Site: brandenburg
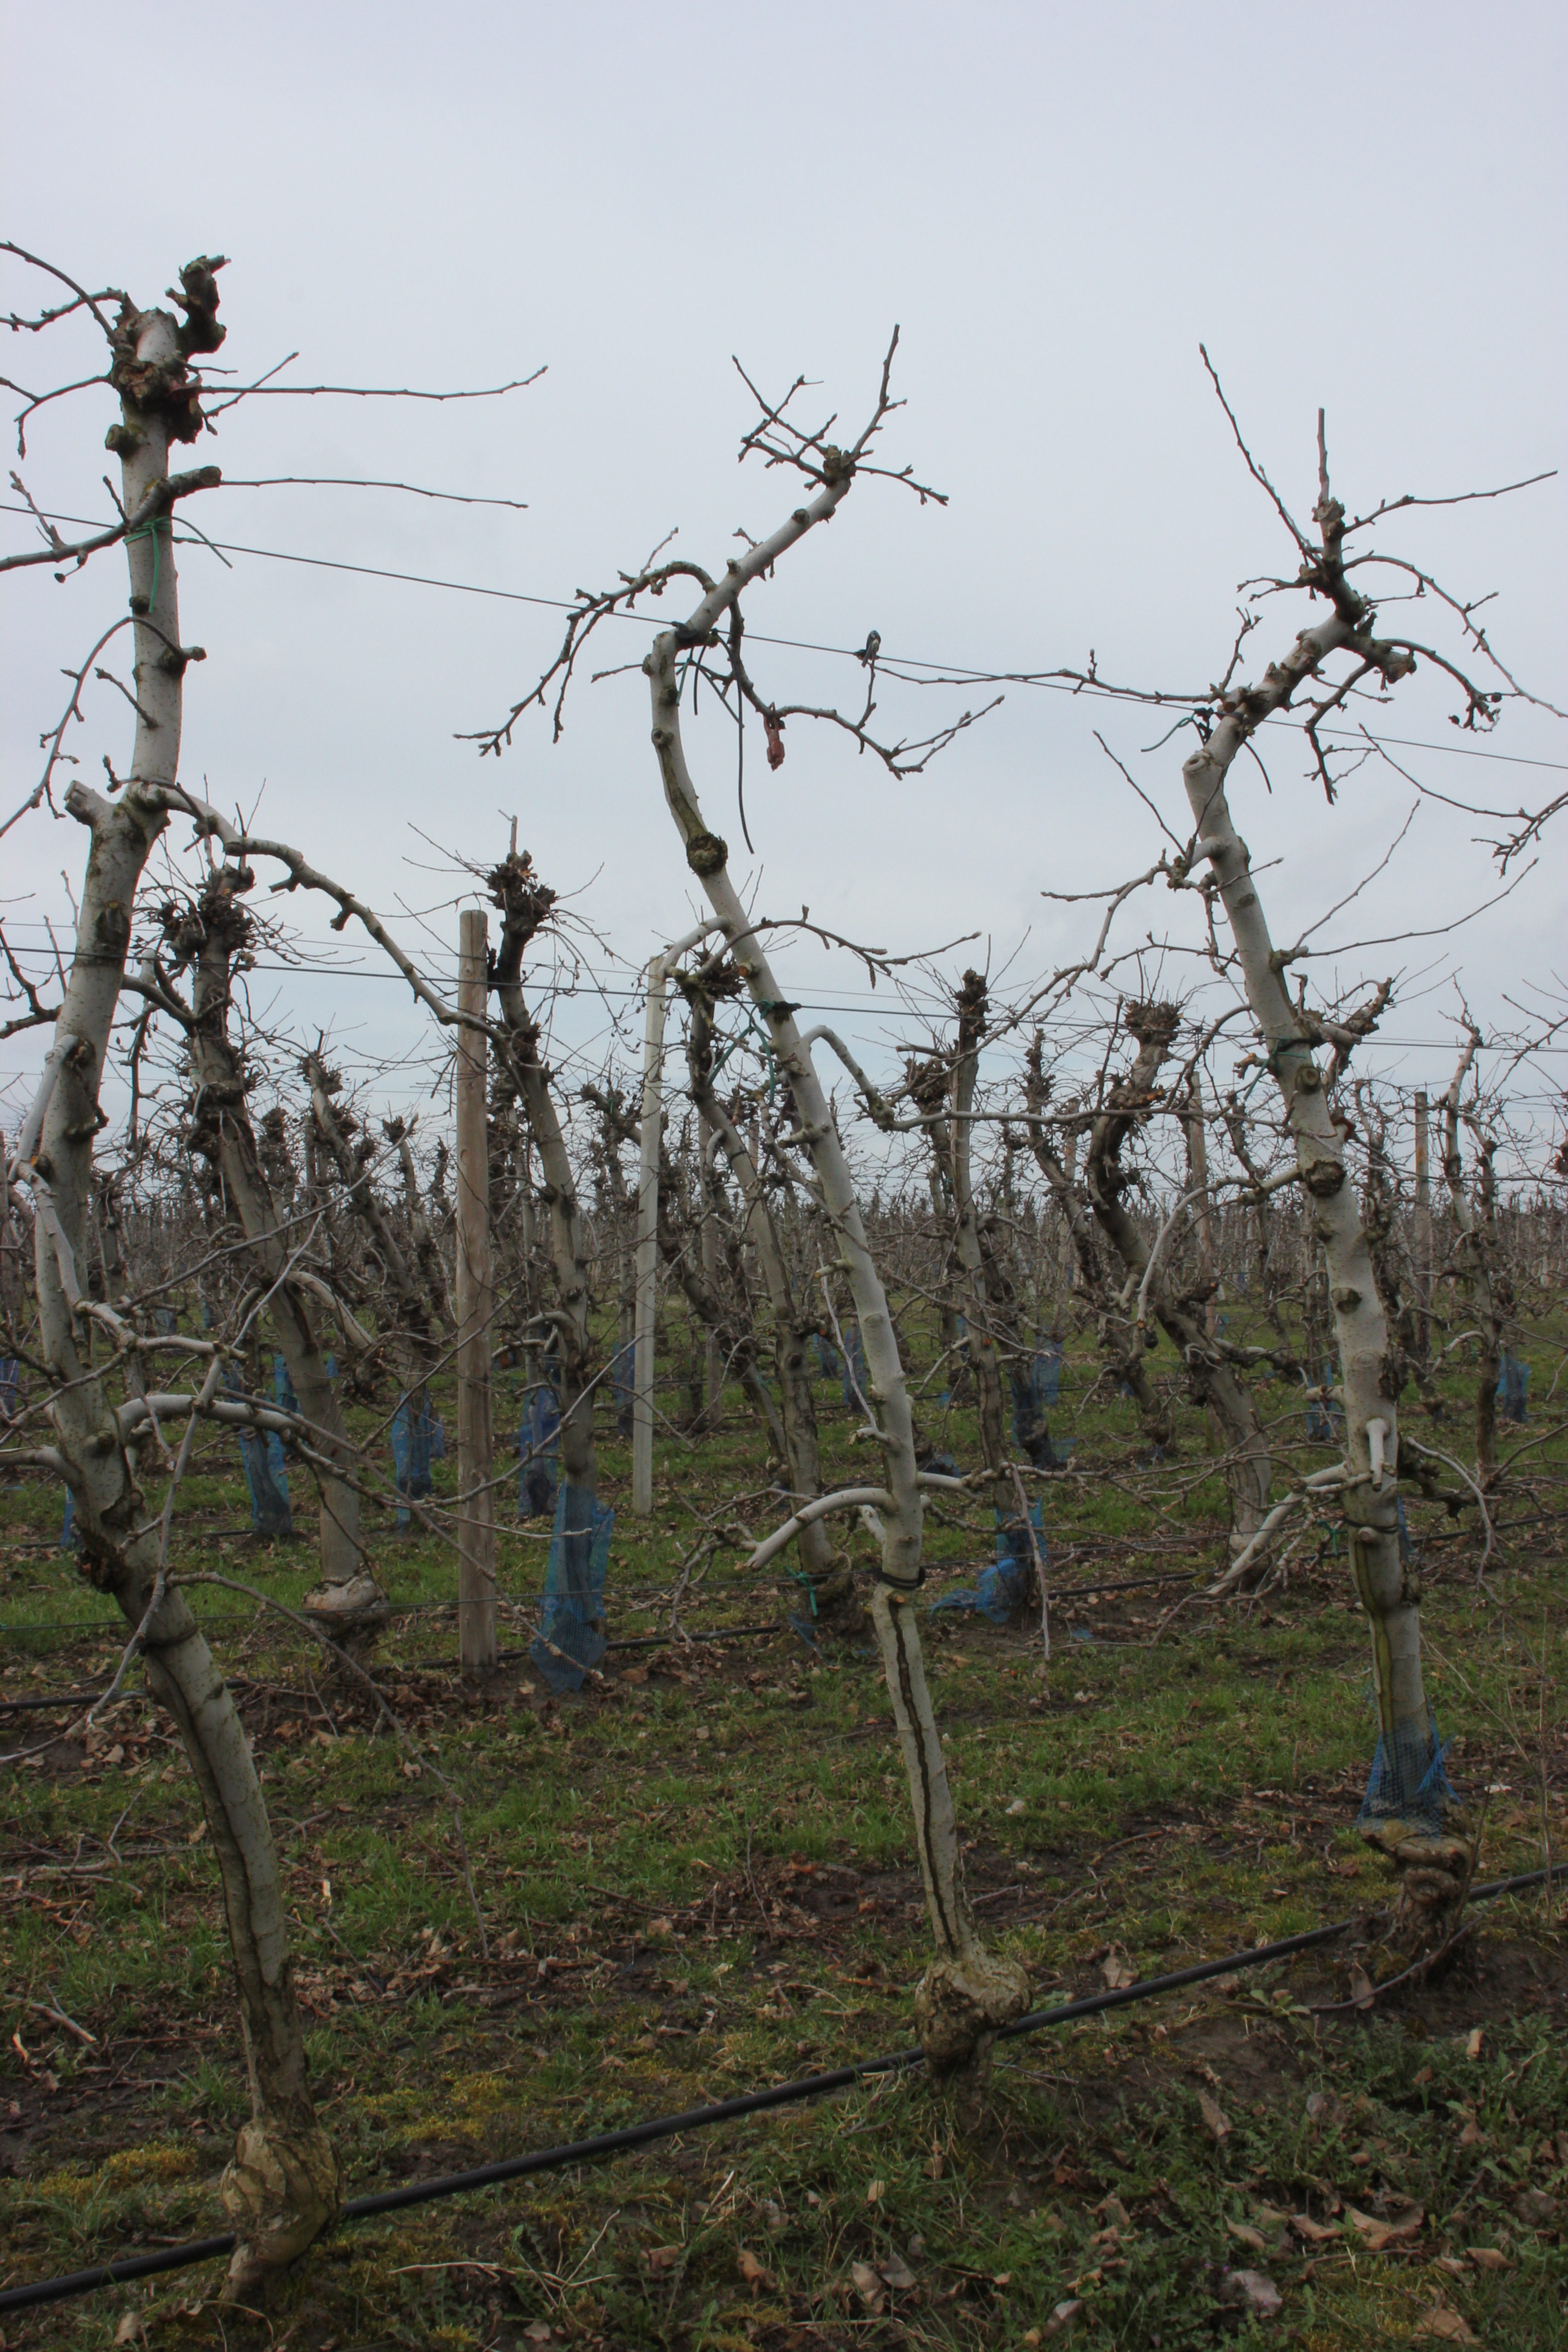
Growth stage (BBCH 01): Bud development